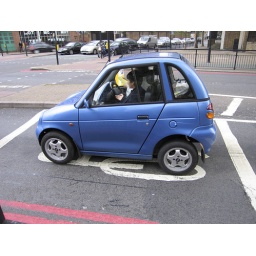
One of London's finest drivers blurring the line between bike and car by taking the advanced position reserved for cyclists.